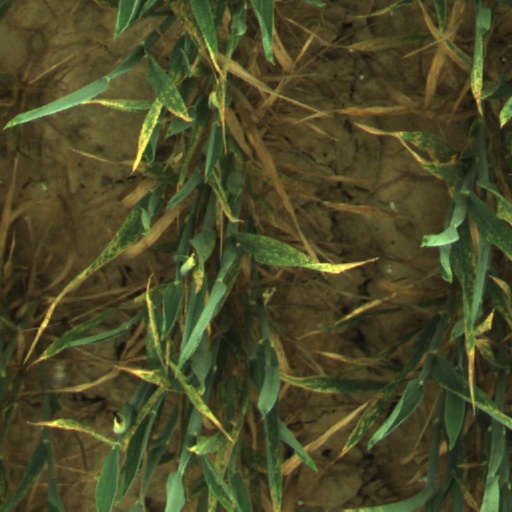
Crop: wheat